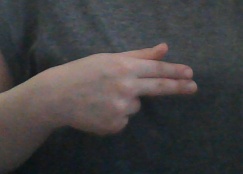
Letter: ghain